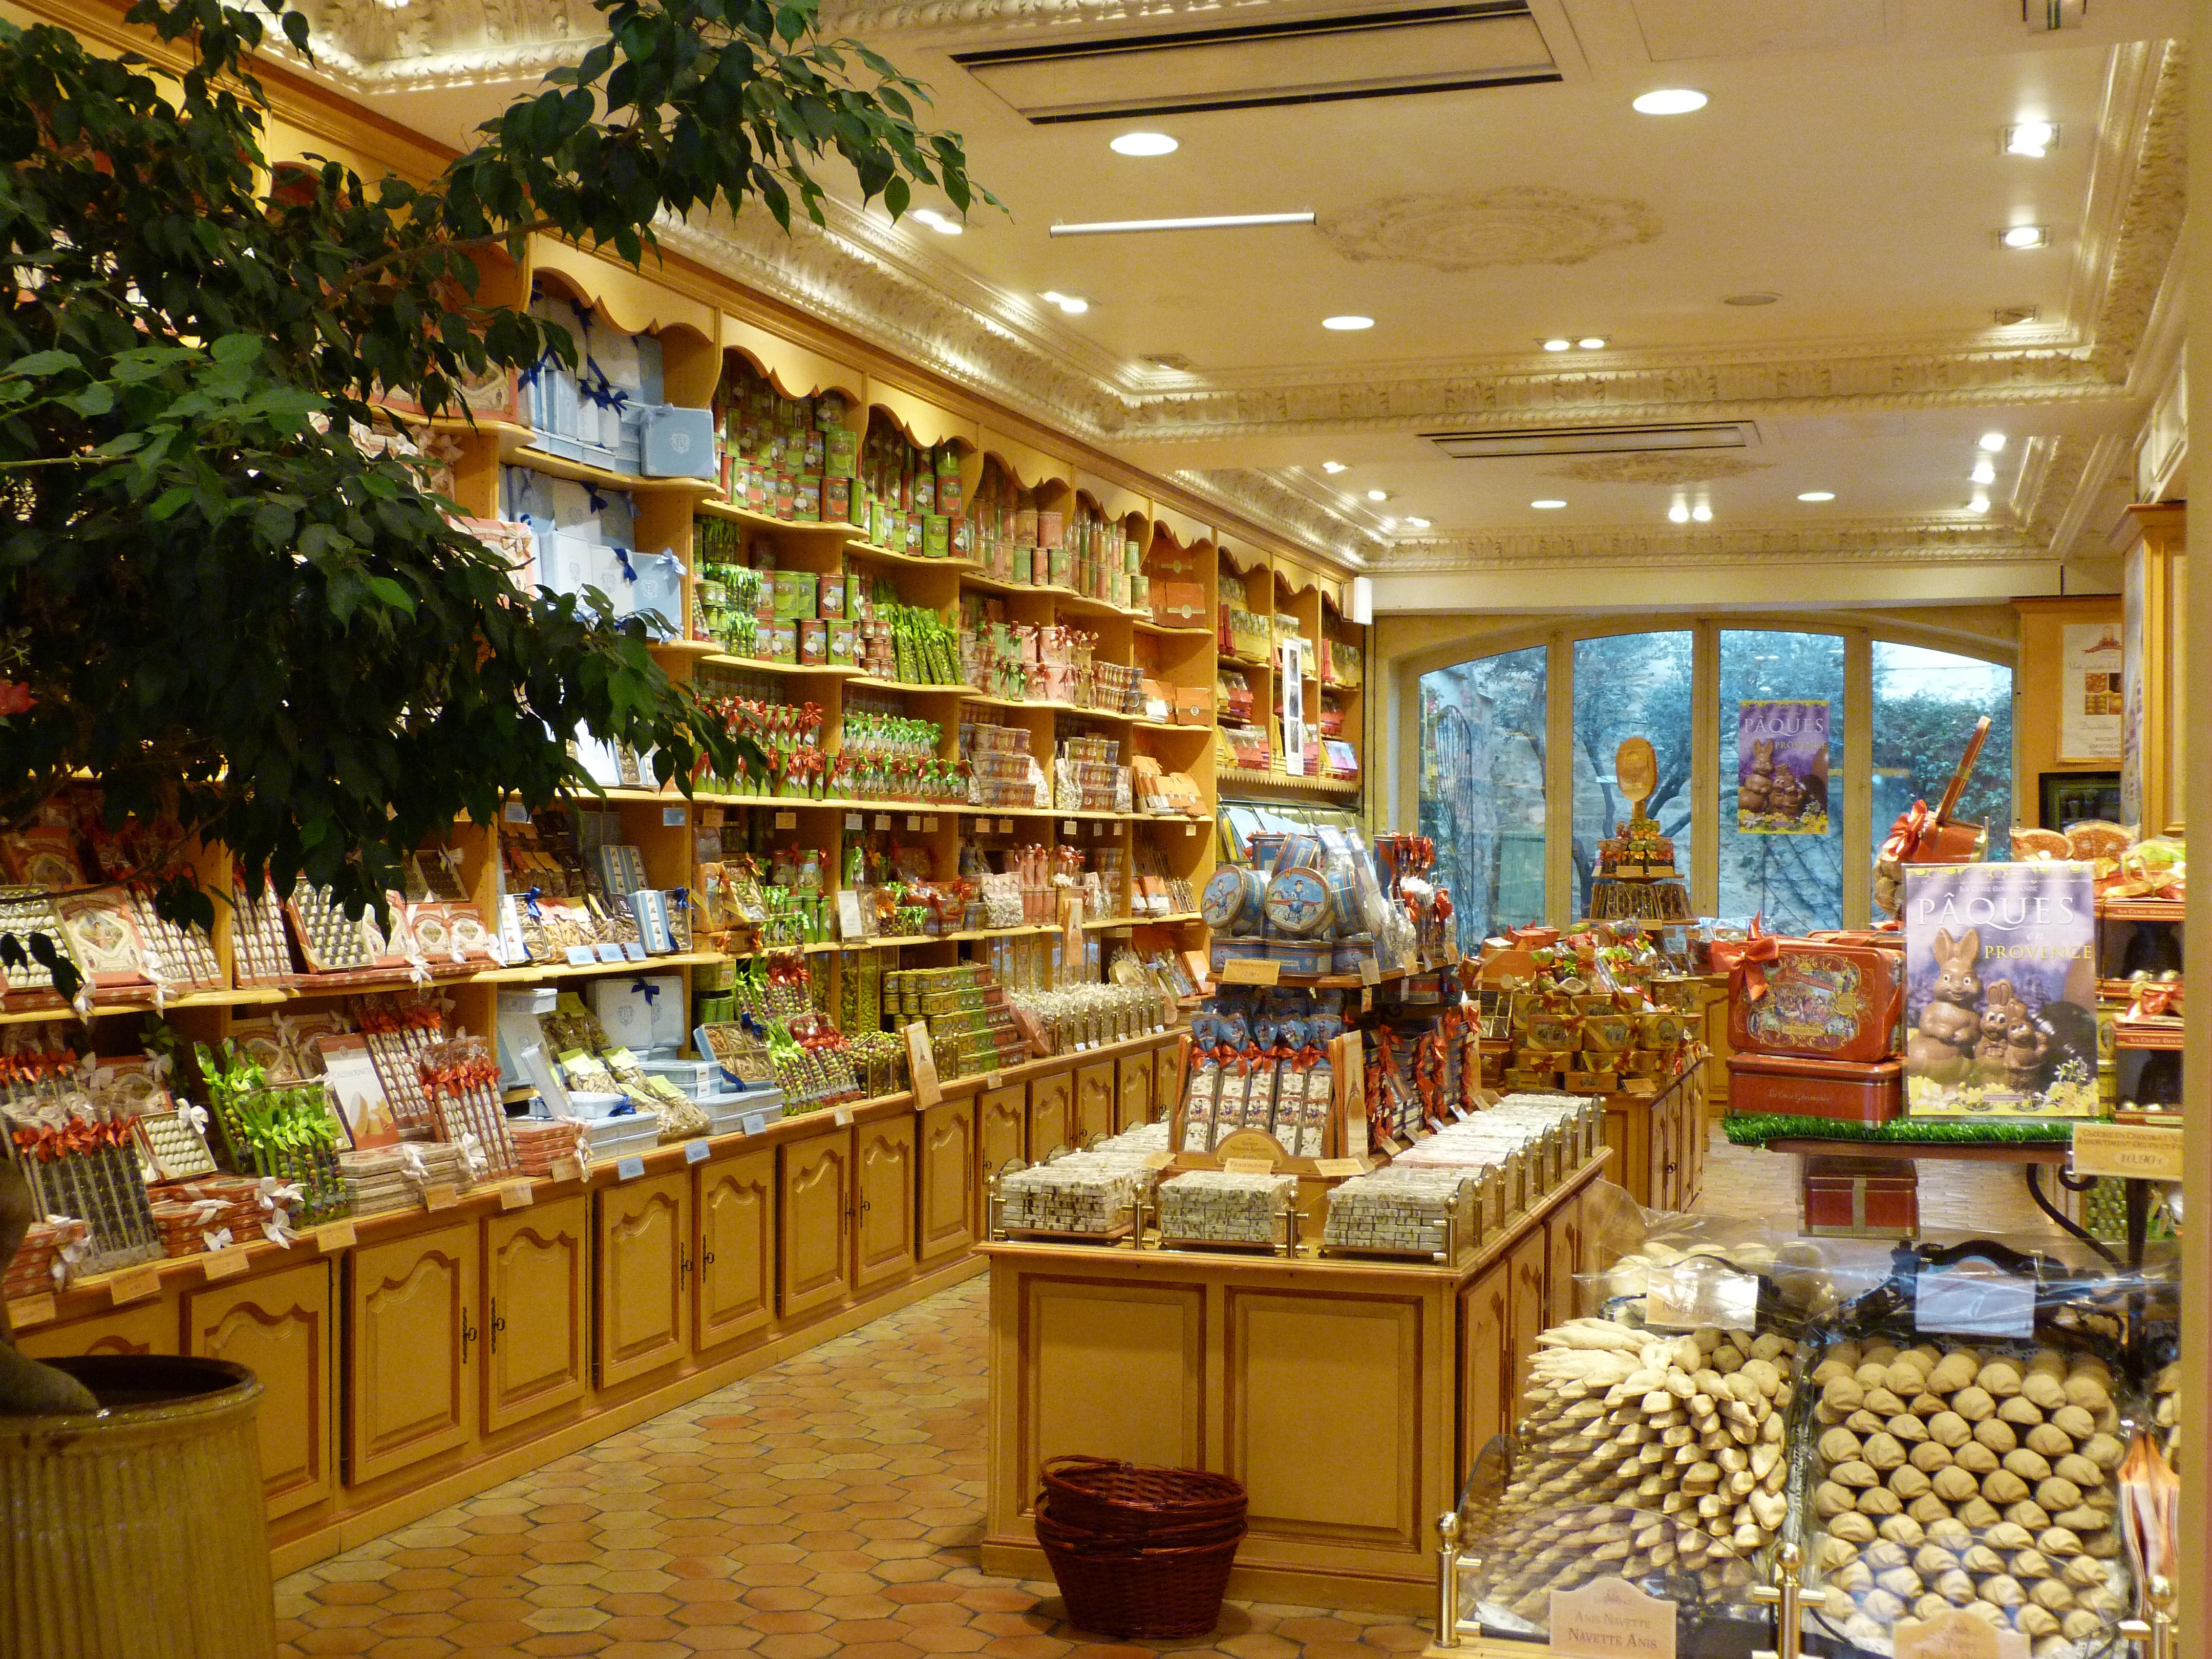
interior, building, shop, meal, marketplace, display, supermarket, trade, grocery store, floristry, retail, confectionery, shopping mall, bookselling, merchandiser